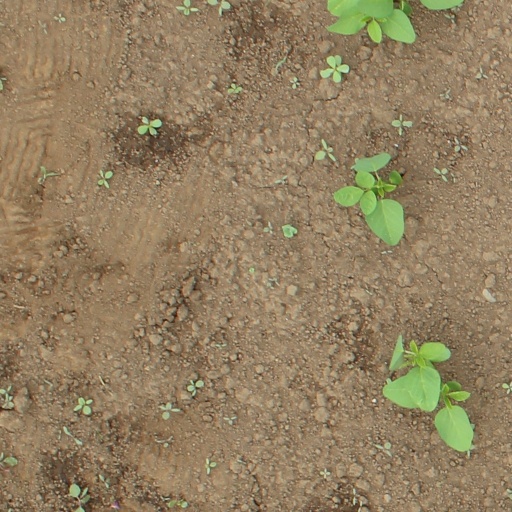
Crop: soybean